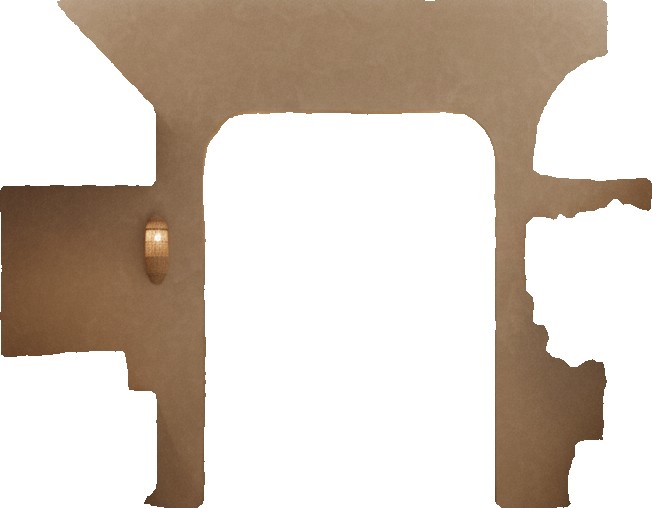
Surface category: wall